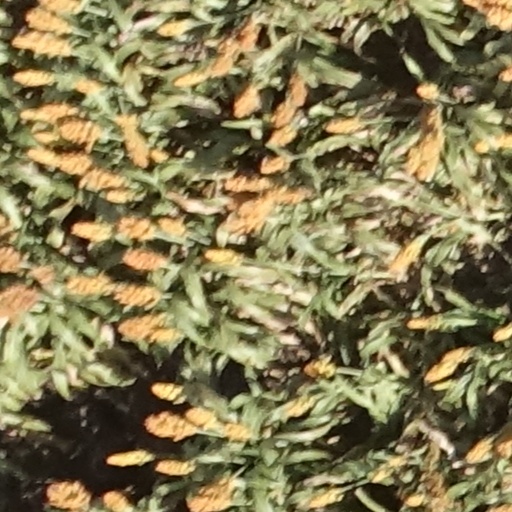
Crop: sorghum